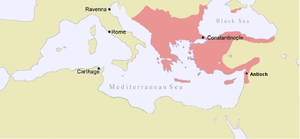
L'armée byzantine était le corps militaire principal des forces armées byzantines, servant côte à côte avec la marine byzantine. Descendante directe des légions et de la marine romaine de l'ancien Empire romain, l'armée byzantine maintint un niveau similaire de discipline, de prouesse stratégique et d'organisation. Pour une grande part de son histoire, l'armée byzantine fut la plus puissante et la plus performante force militaire de toute l'Europe. La tactique militaire byzantine commença à évoluer de manière autonome après la chute de l'Empire romain d'Occident et la disparition des légions romaines.